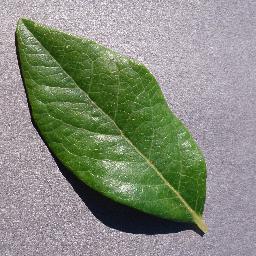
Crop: blueberry
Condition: healthy